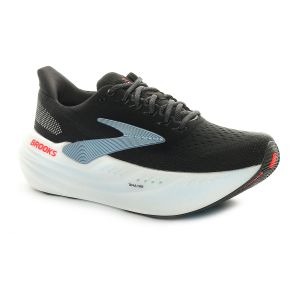
Brooks Scarpa da Running Uomo  Glycerin Max Nero Blu   Sconto 15%
Prezzo: 170,00 €